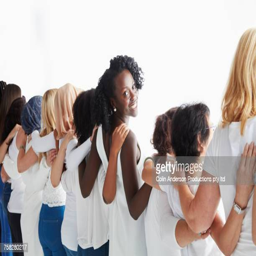
rear view of diverse women standing in a row hugging